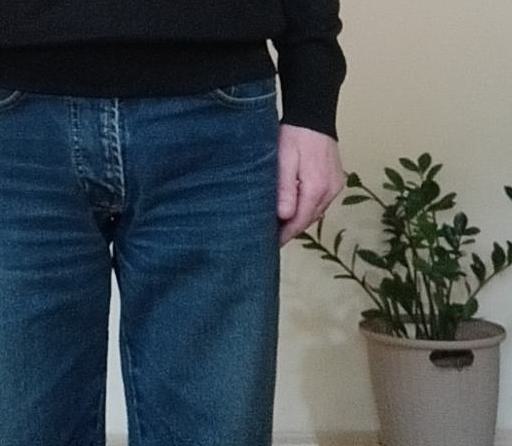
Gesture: no_gesture